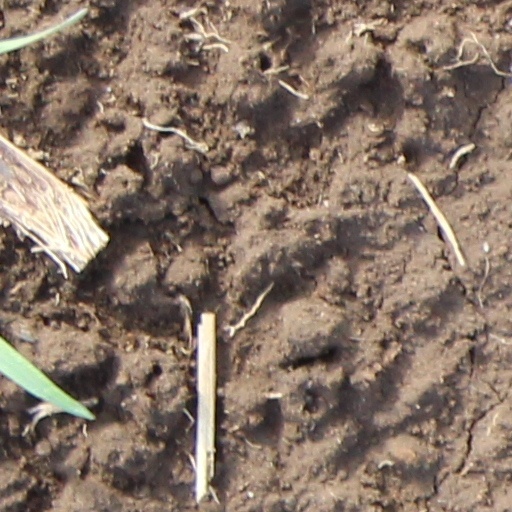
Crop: wheat